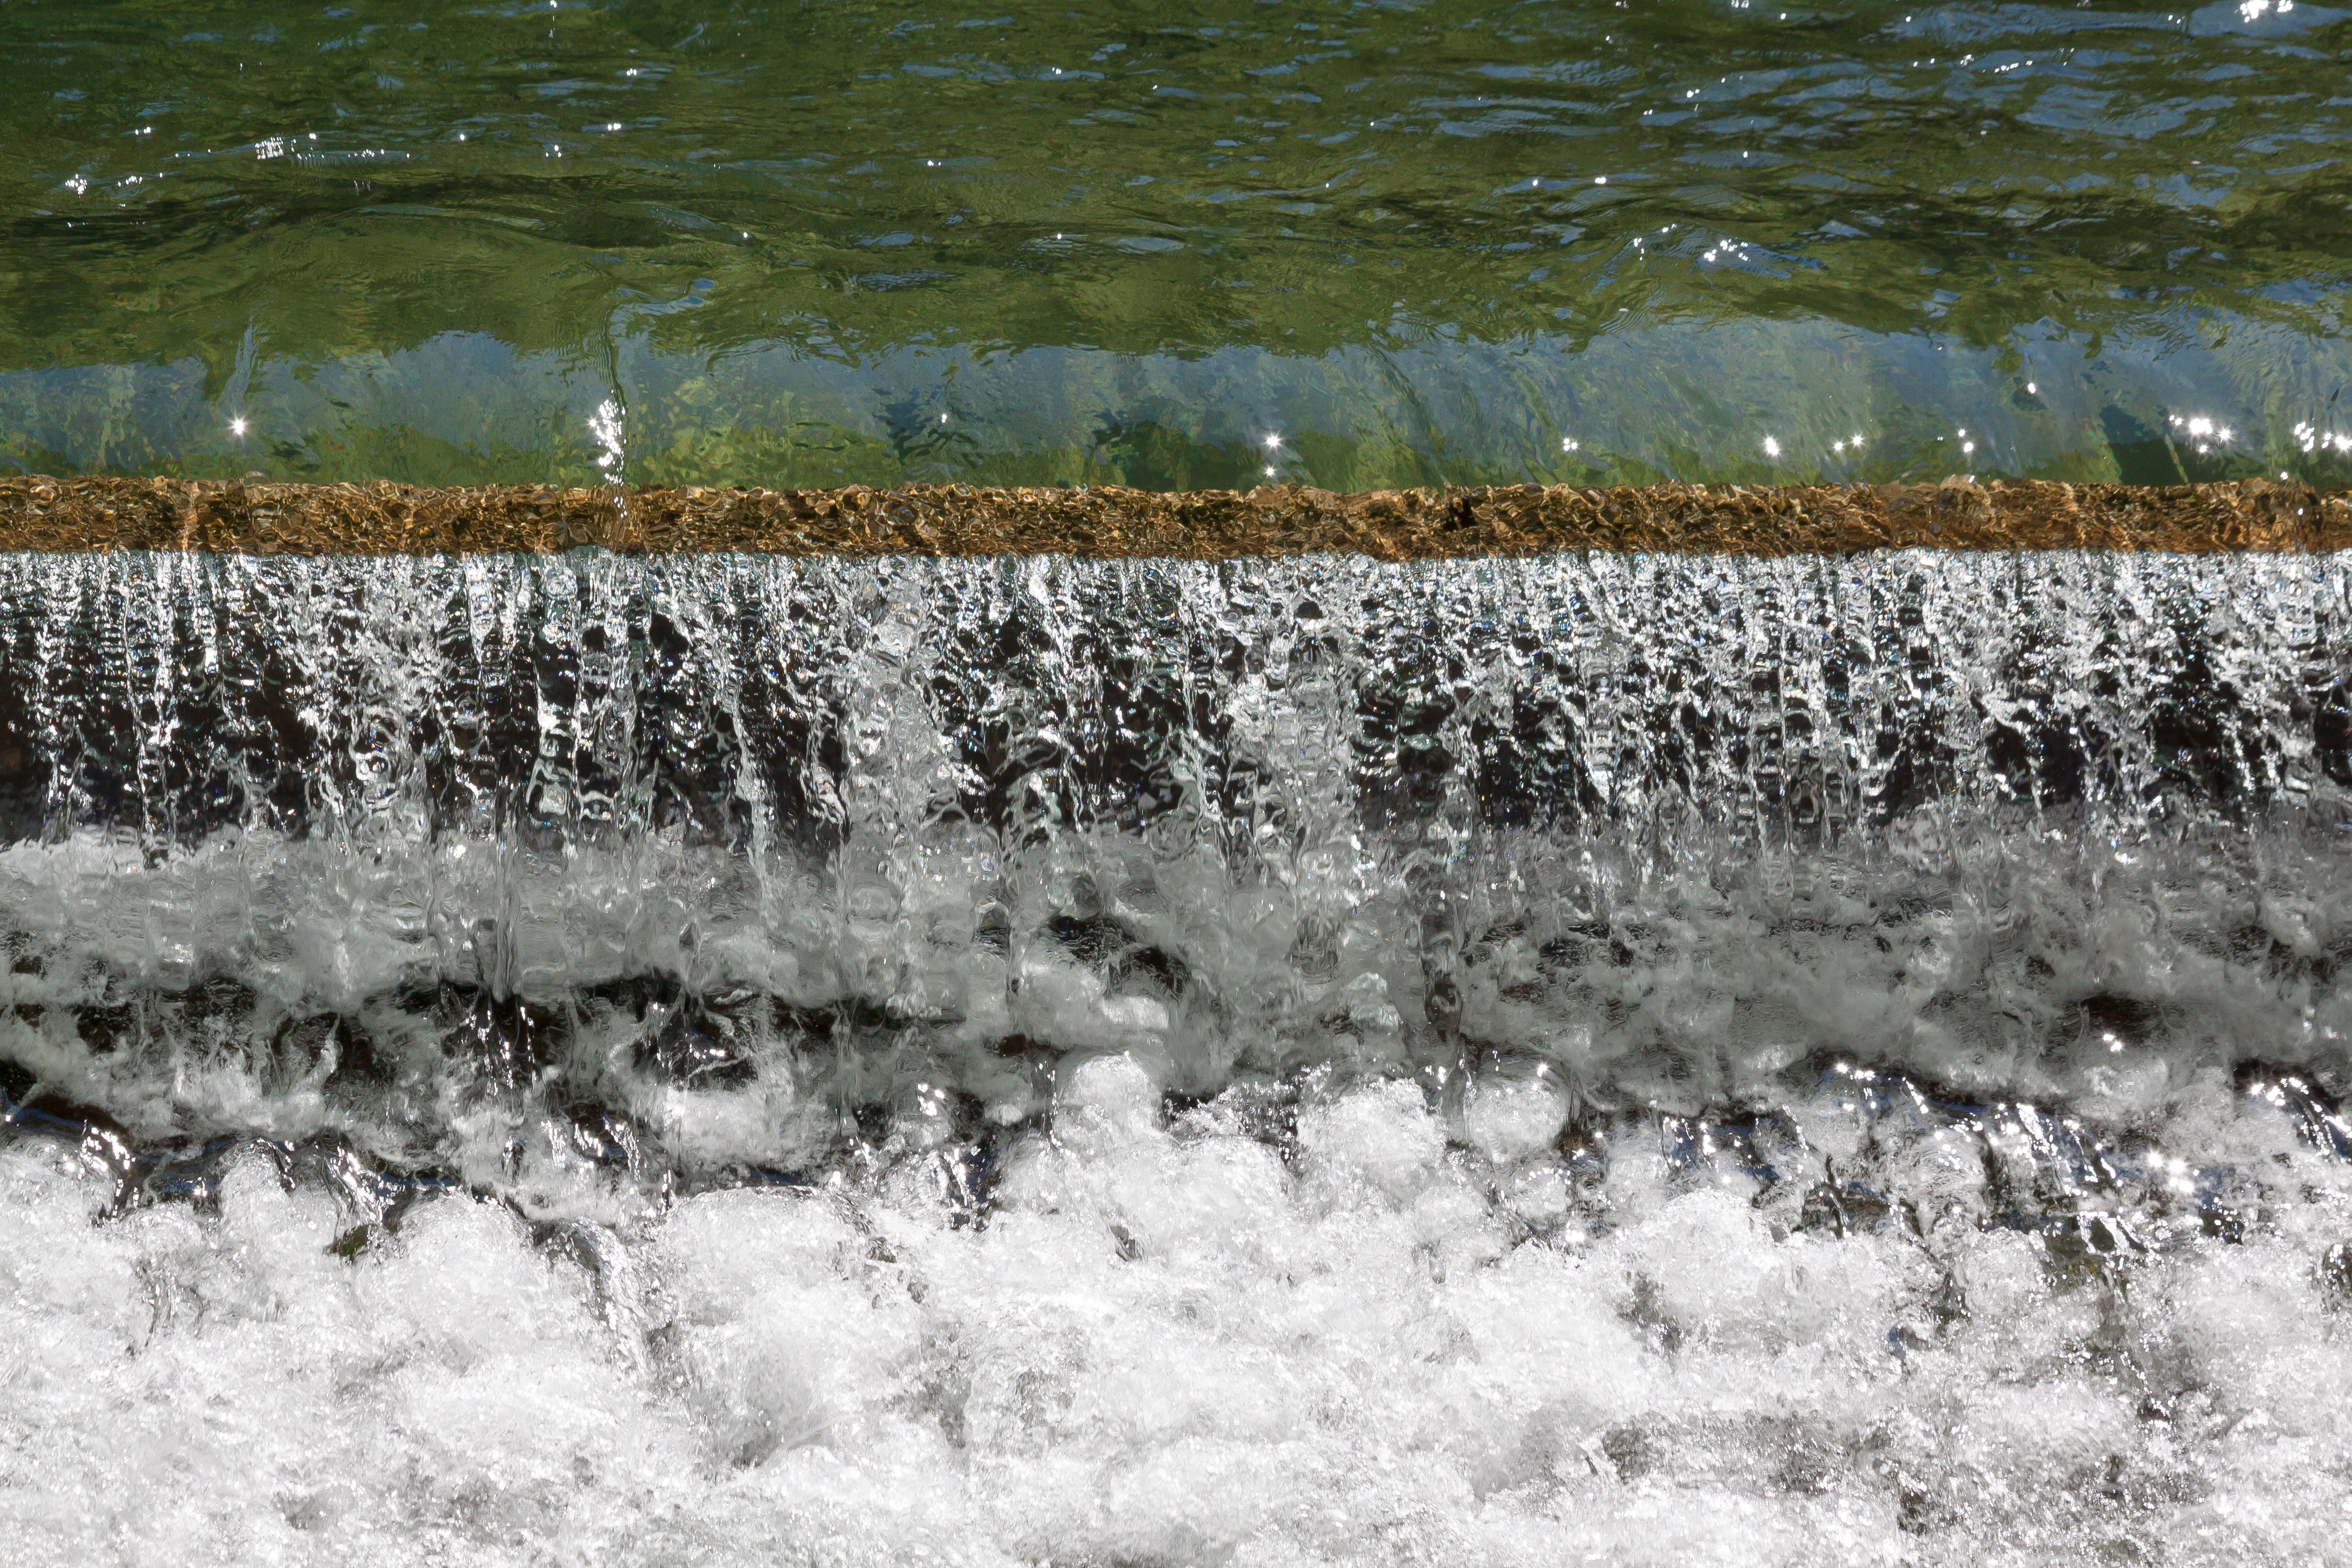
water, nature, cold, winter, white, wave, frost, wet, river, foam, wildlife, clear, stream, ice, green, flow, season, bubble, wetland, barrage, hydroelectric power station